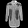
Label: Dress